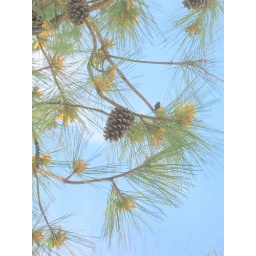
Pine branches against blue sky